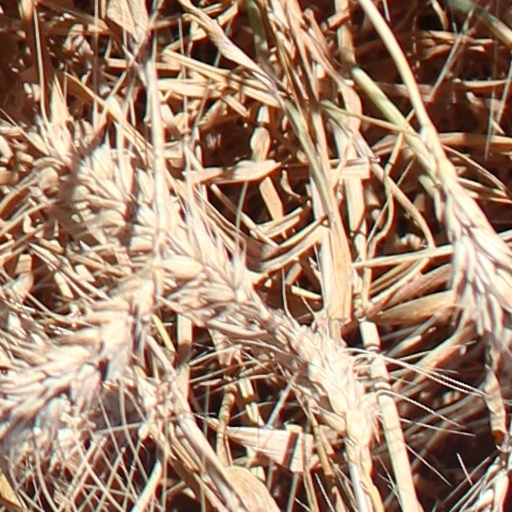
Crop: wheat